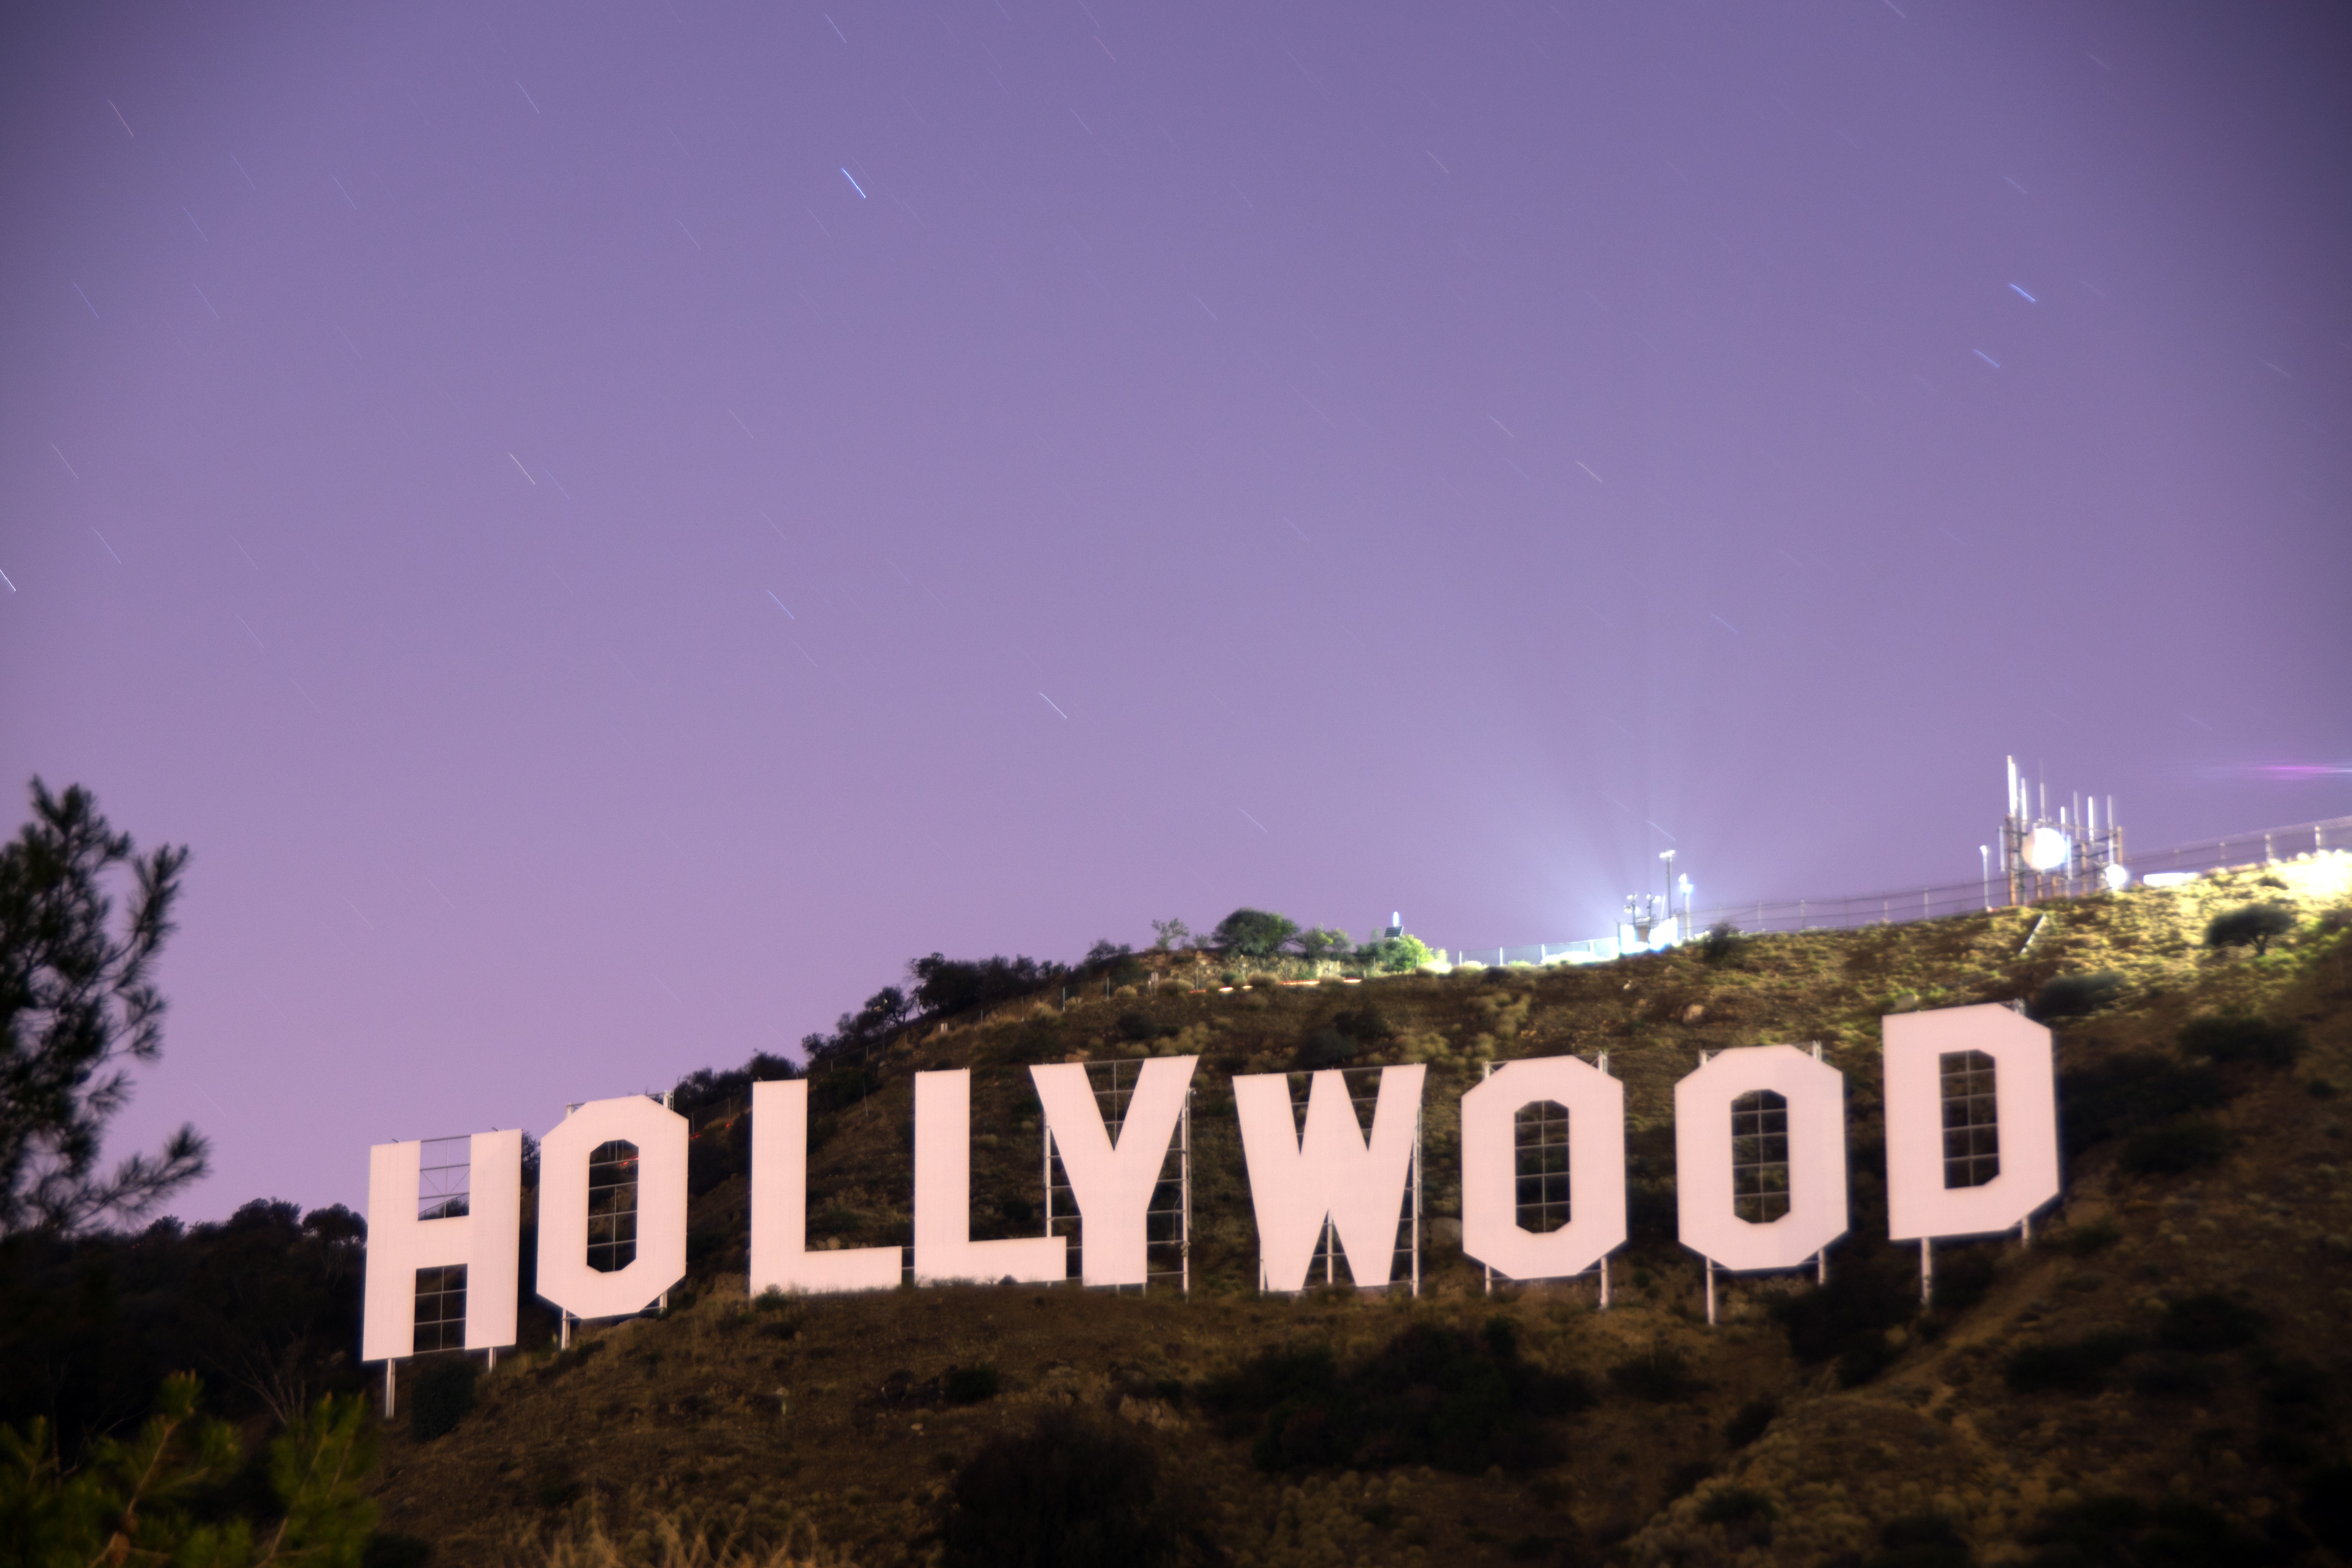
sky, night, dusk, hollywood, evening, usa, california, los angeles, atmosphere of earth